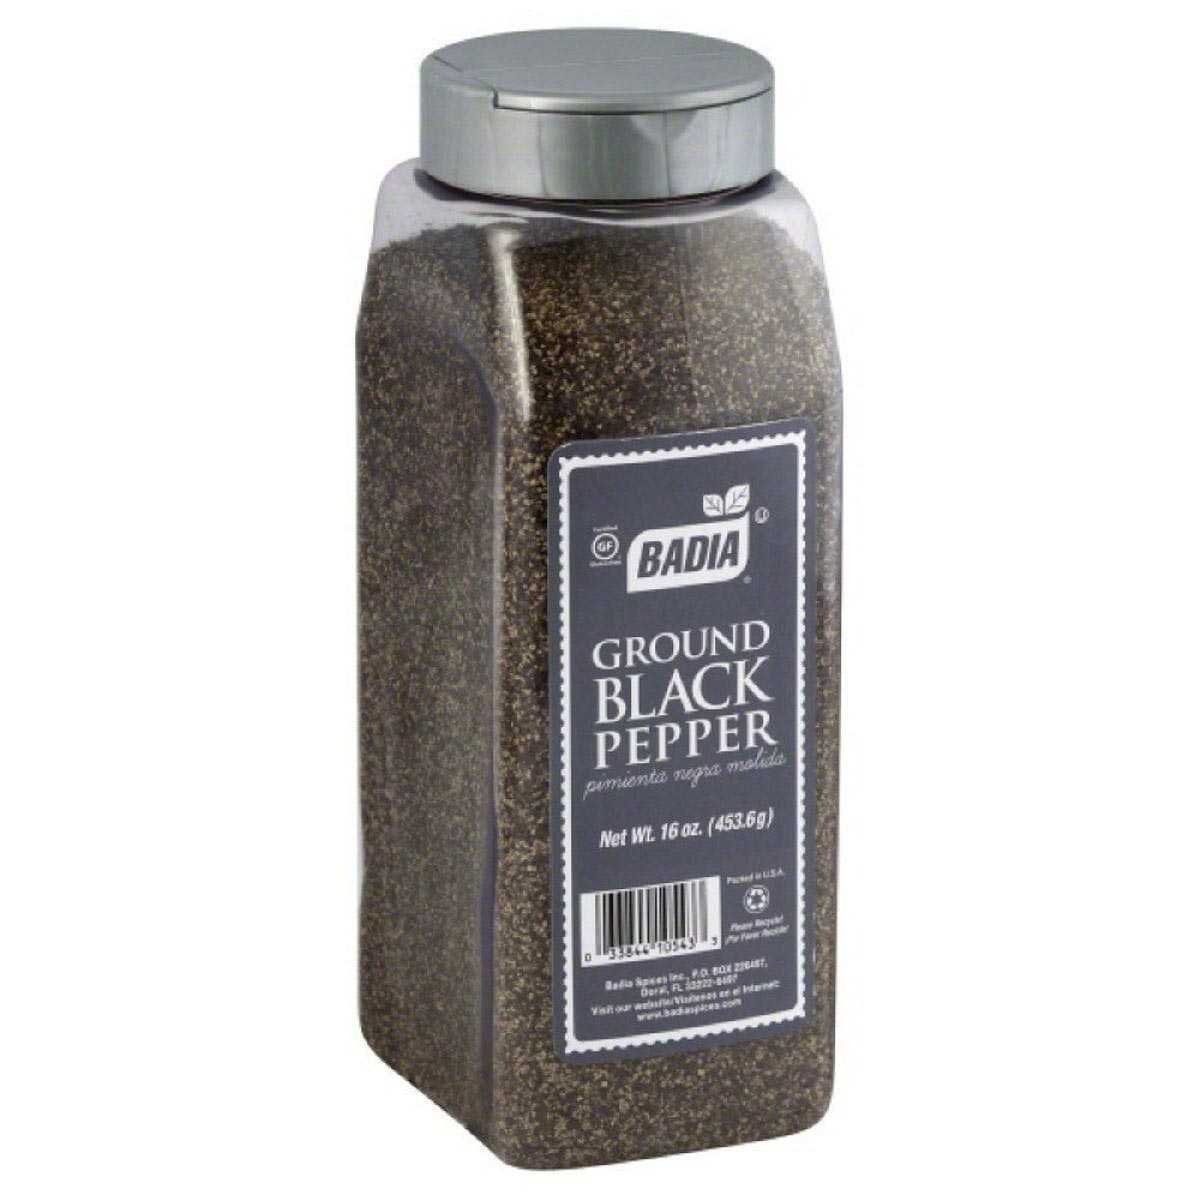
Item Name: Pepper Black Ground – 16 oz
Value: 16.0
Unit: Ounce

Price: 13.99